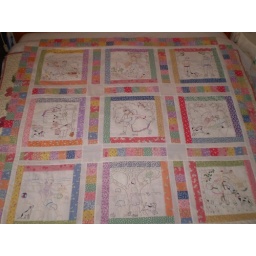
The top is completed, I hadn't added the hexagon flowers in the white corner blocks but that has been done.